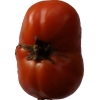
Label: tomato